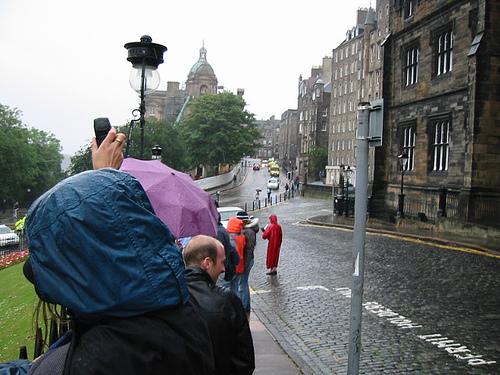
Weather: rain or strom